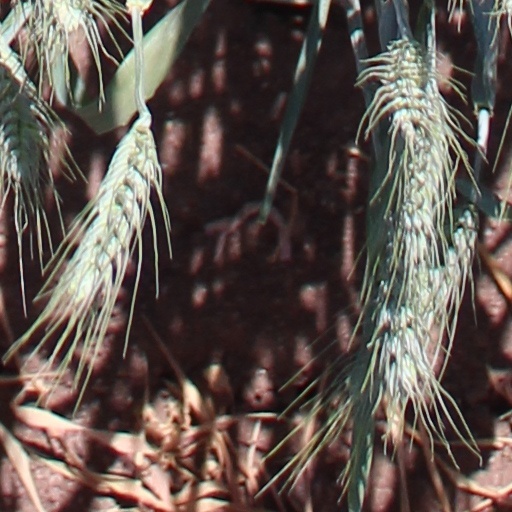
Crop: wheat